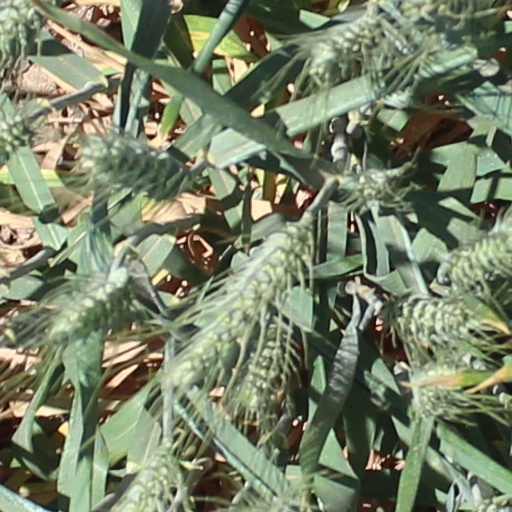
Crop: wheat